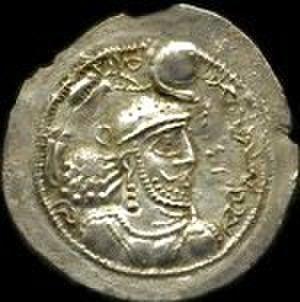
Pièce du règne de Ardashir II
379 est une année commune commençant un mardi.